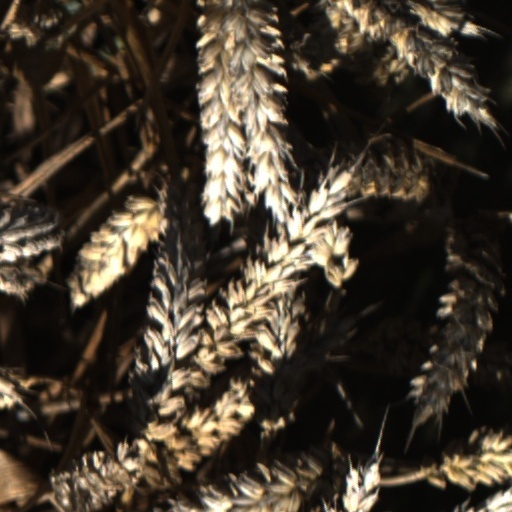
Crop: wheat